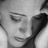
Emotion: sad